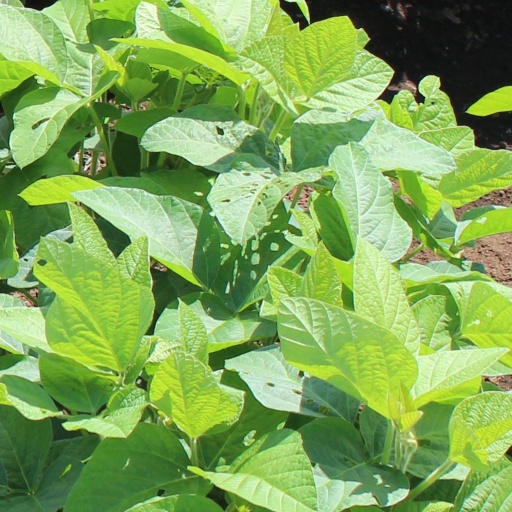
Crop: soybean